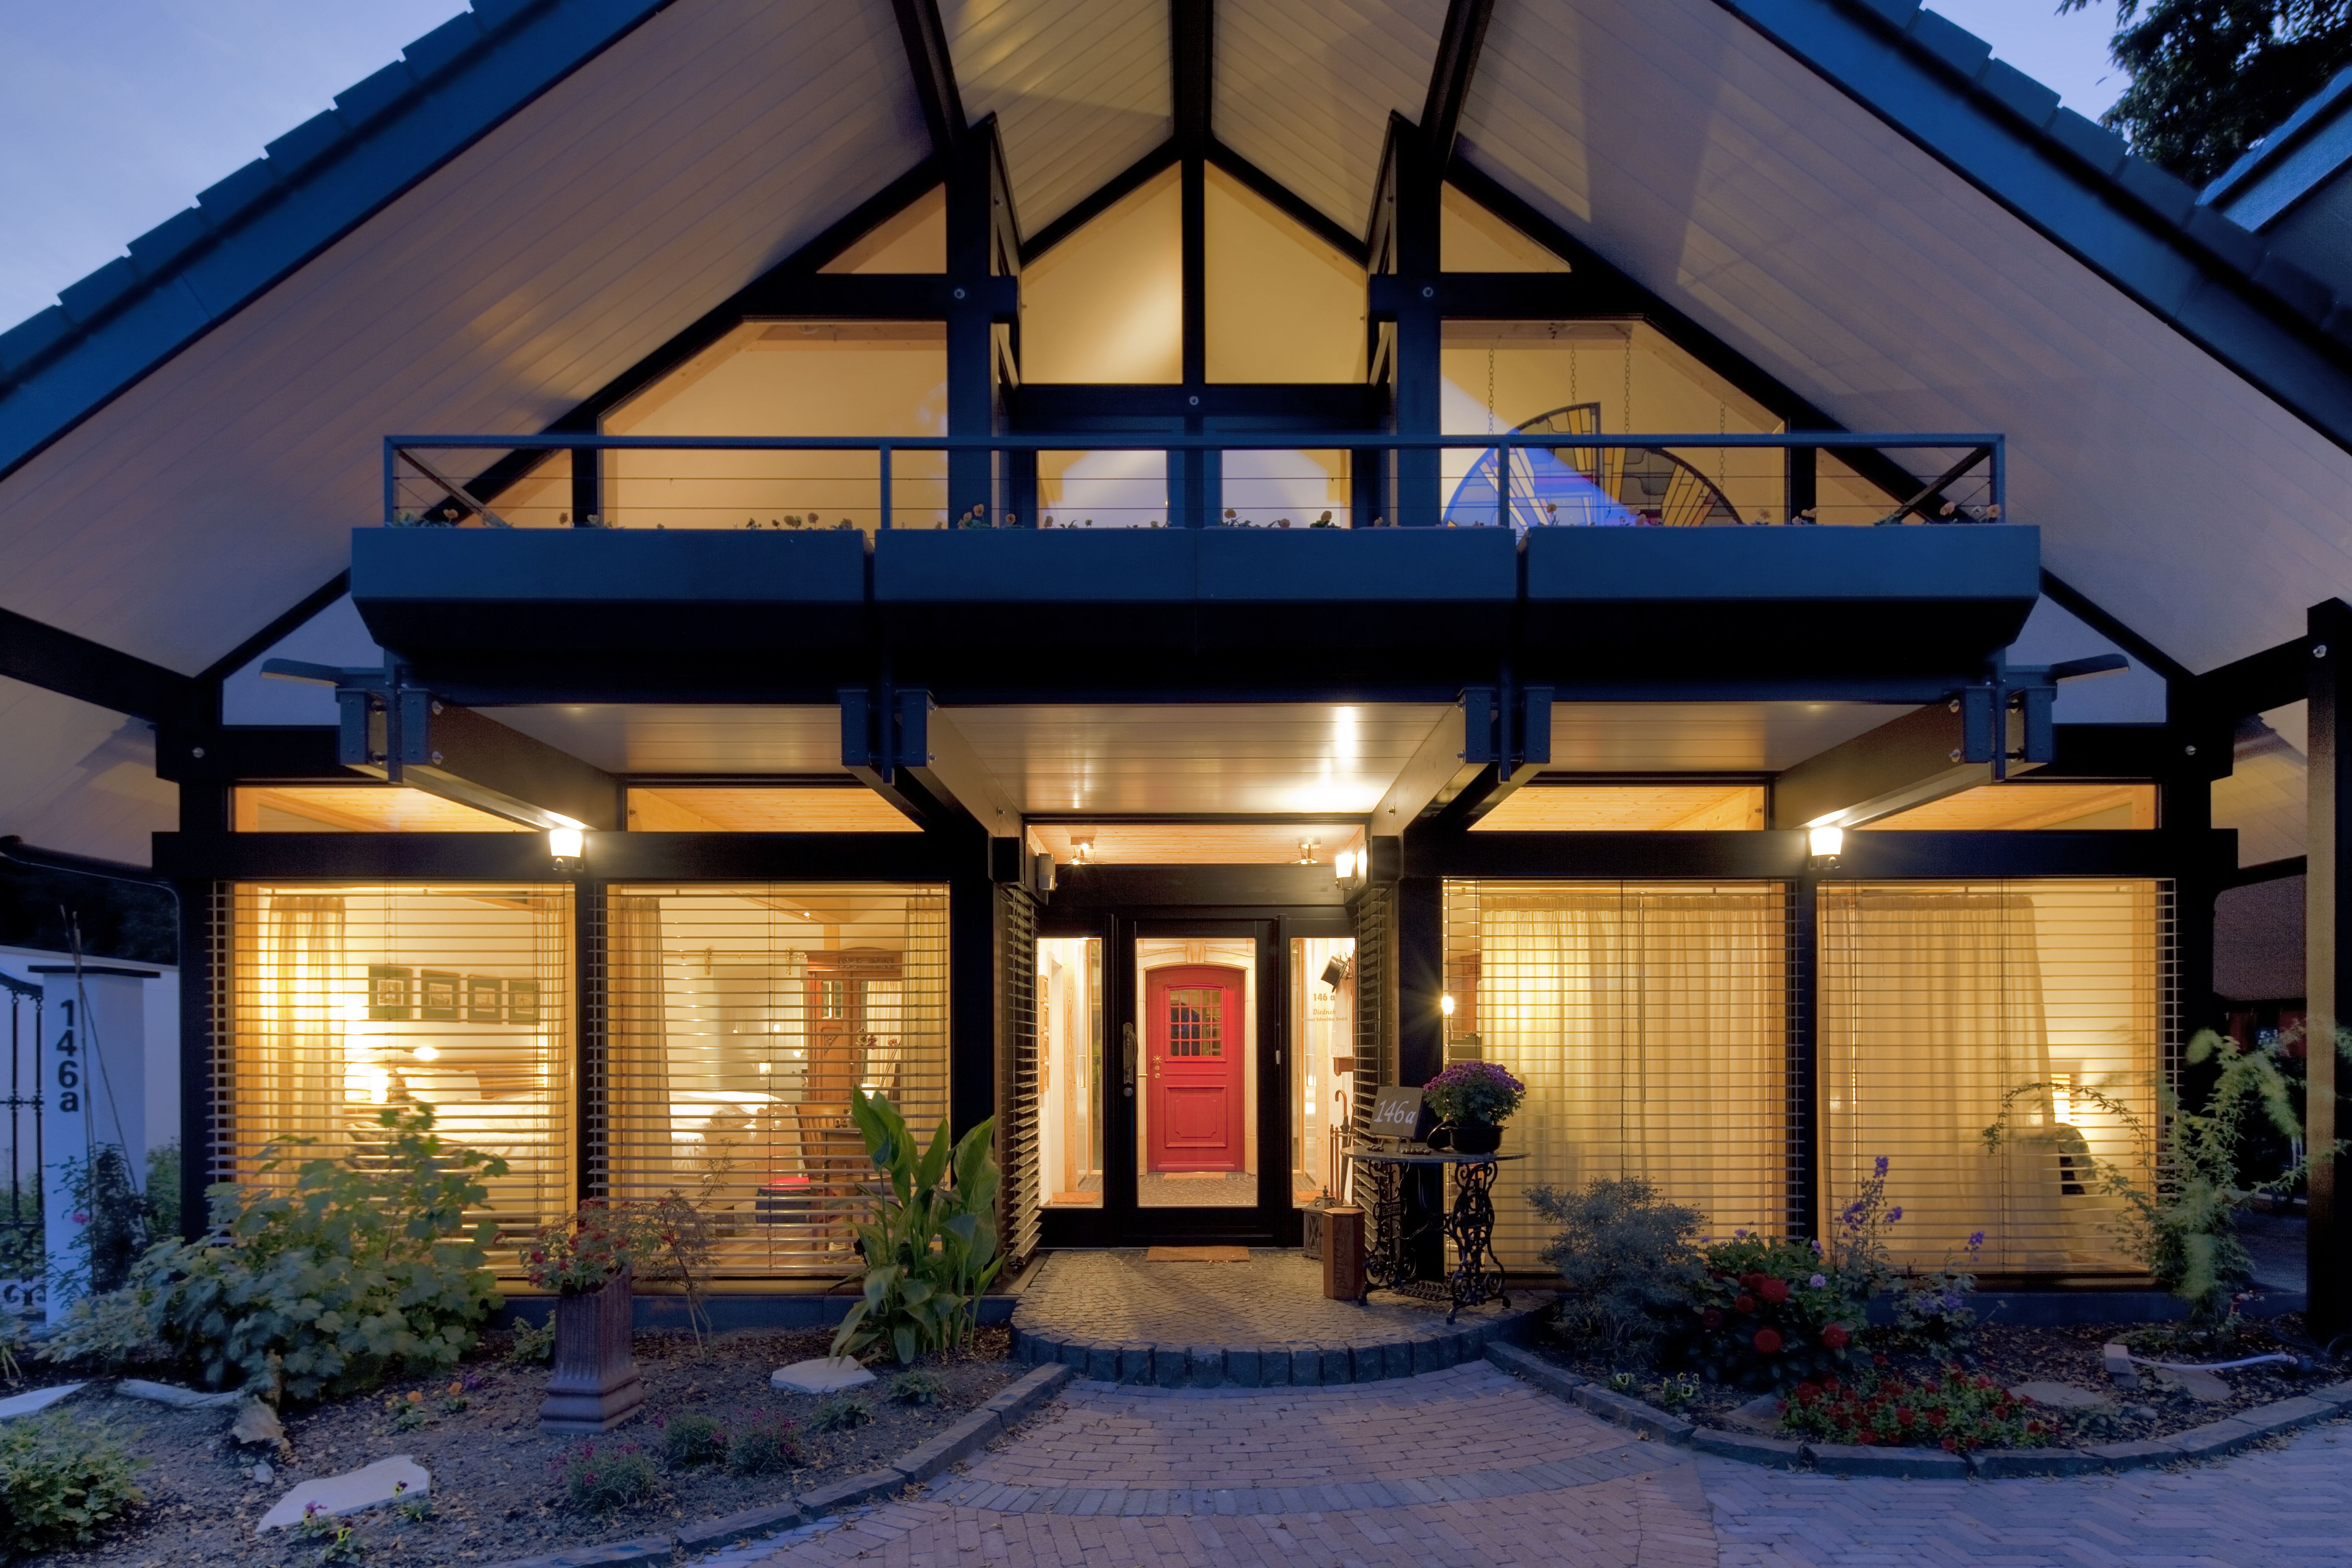
architecture, house, window, home, porch, facade, property, lighting, modern, interior design, estate, real estate, fachwerkhaus, timber framed building, residential area, outdoor structure, wood skeleton, flock home